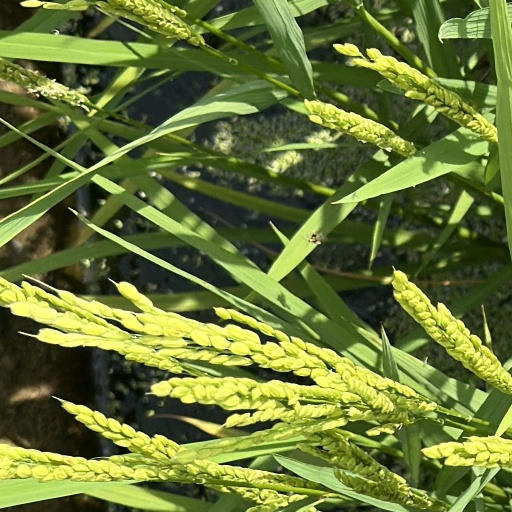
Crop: rice